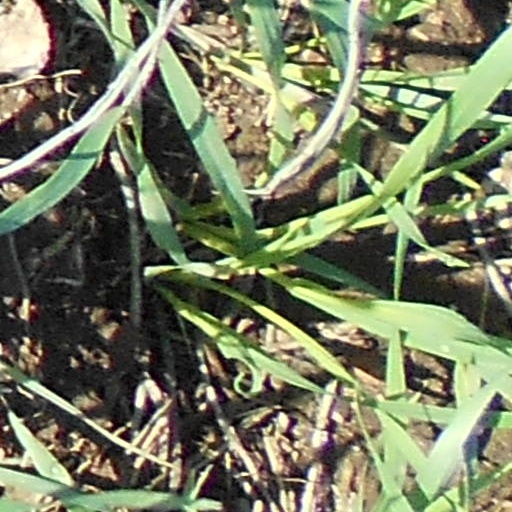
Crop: wheat